Joseph Ignatius Ritter

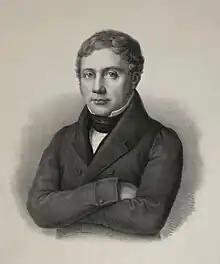
Joseph Ignaz Ritter

Joseph Ignatius Ritter (12 April 1787, in Schweinitz, Silesia – 5 January 1857, in Breslau) was a German historian. He pursued his philosophical and theological studies at the University of Breslau, was ordained priest in 1811, and for several years was engaged in pastoral work.